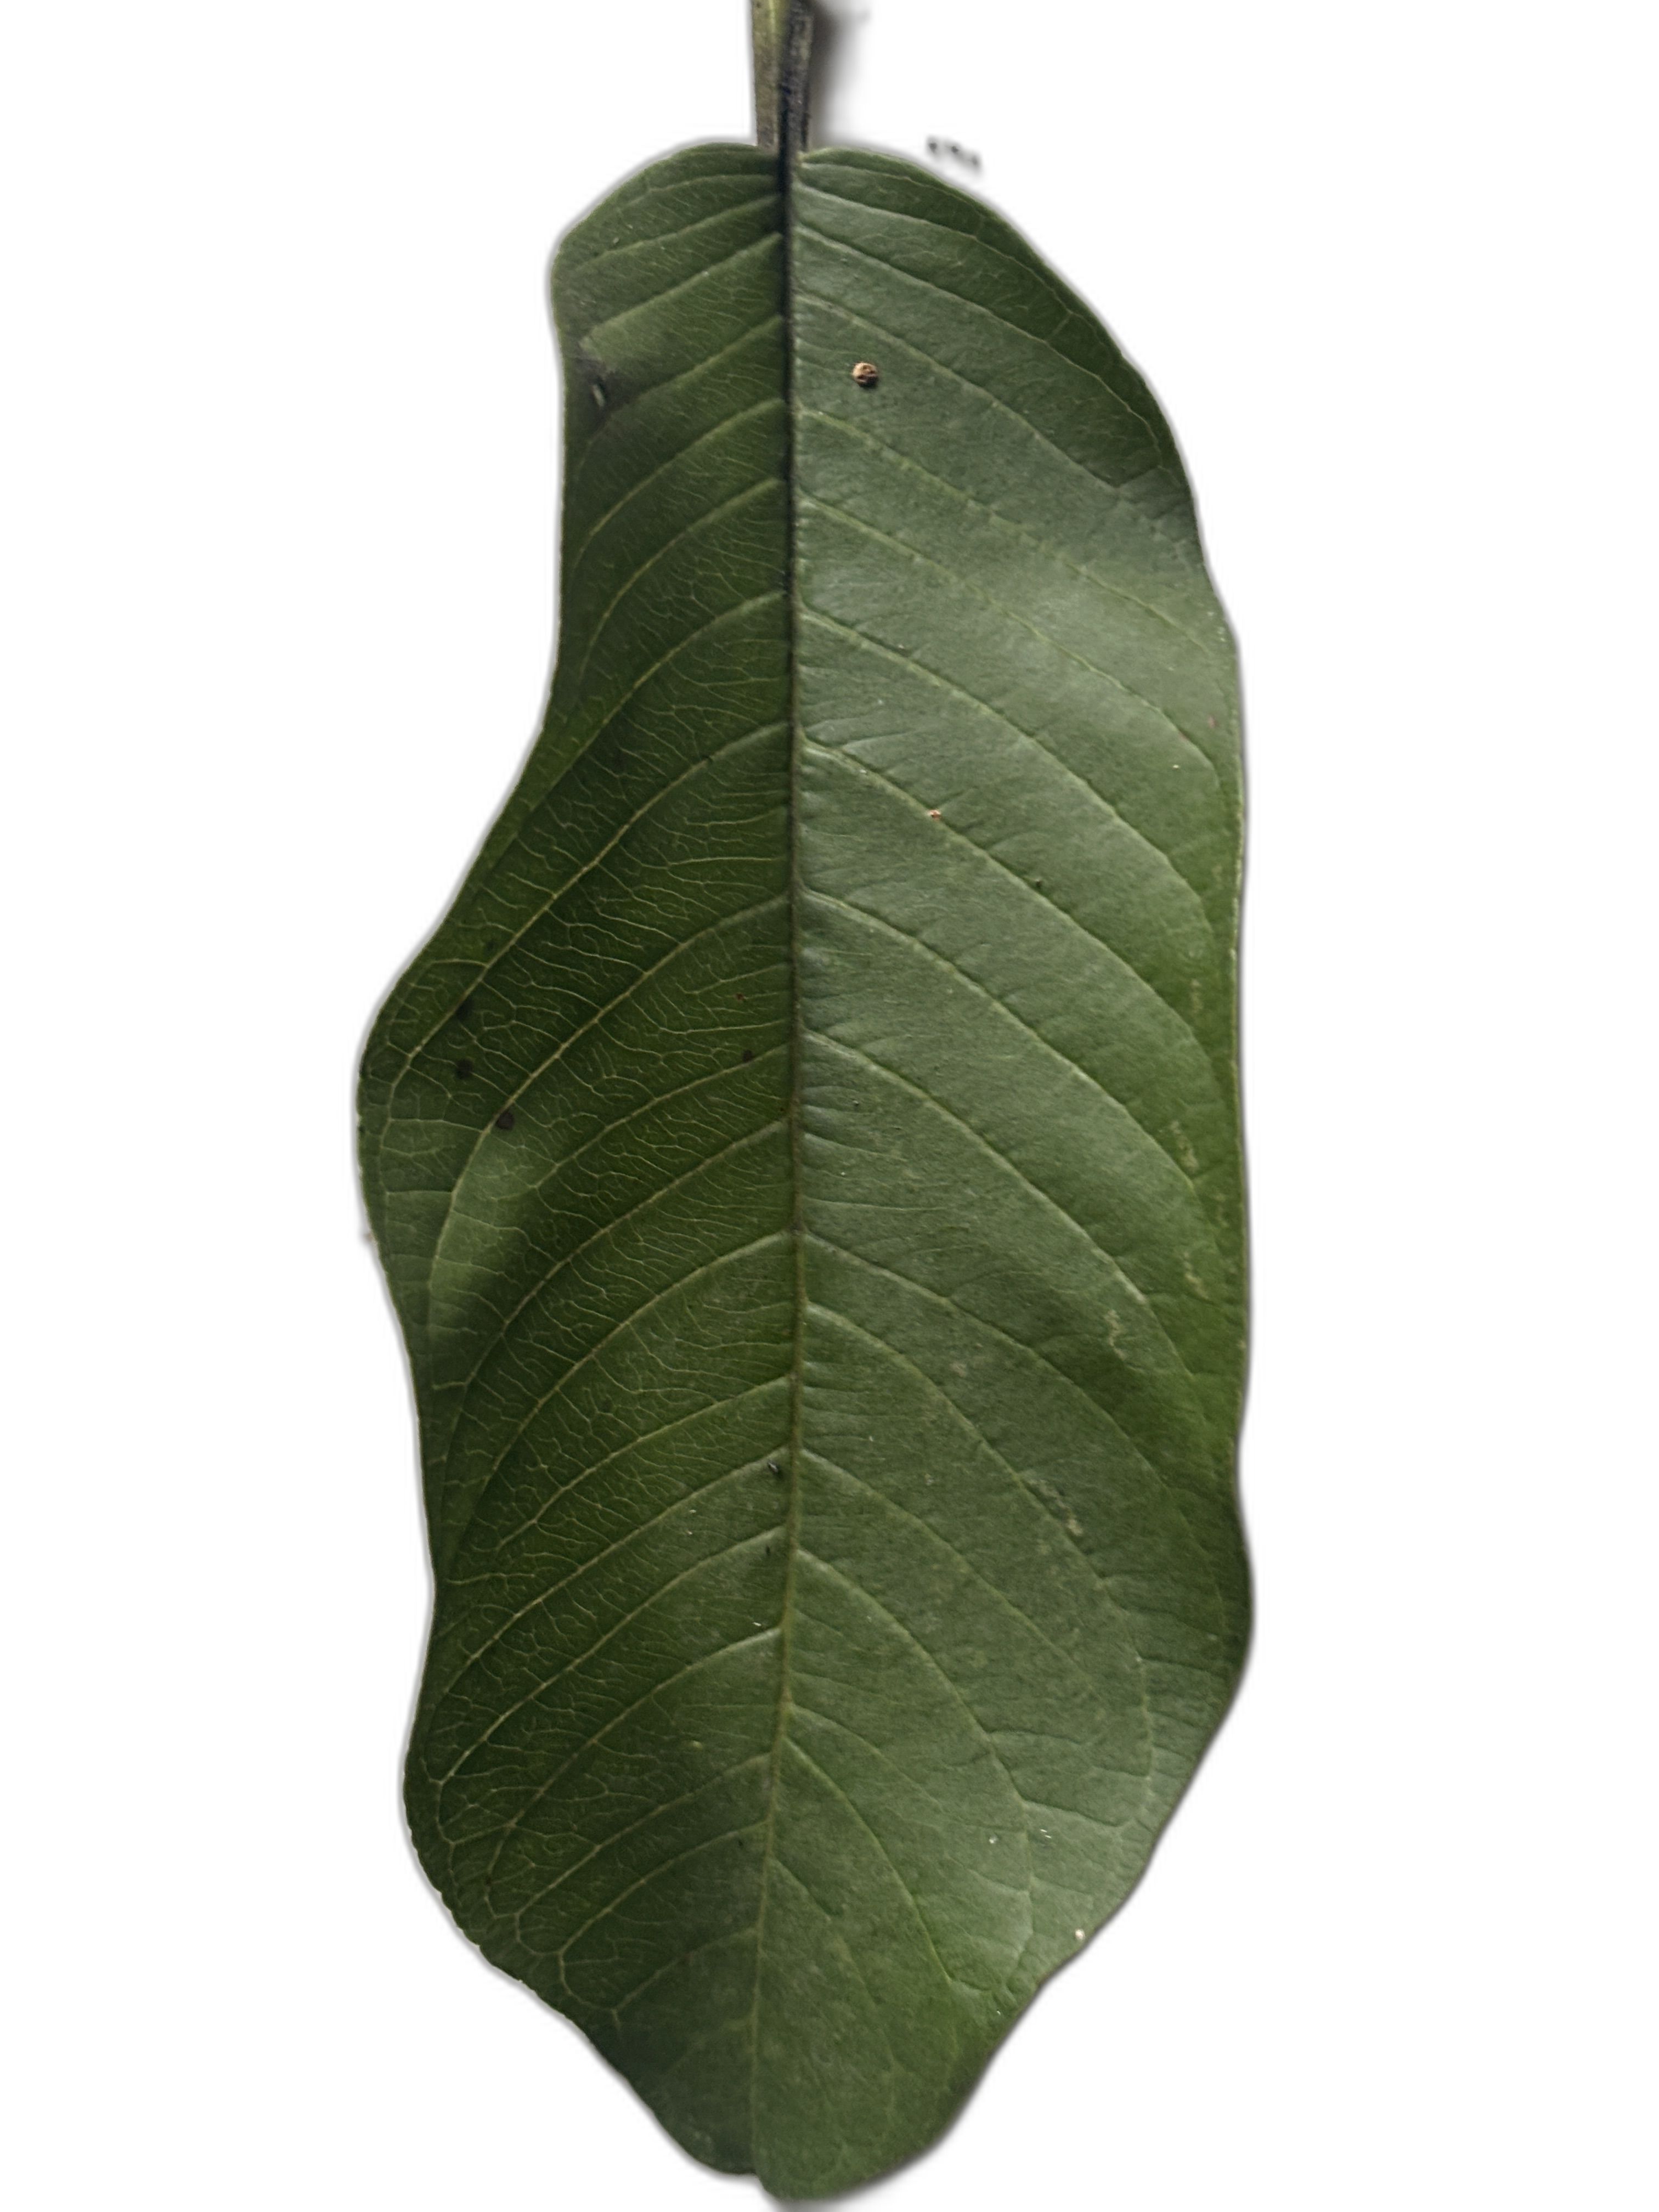
Plant part: leaf
Disease: Healthy